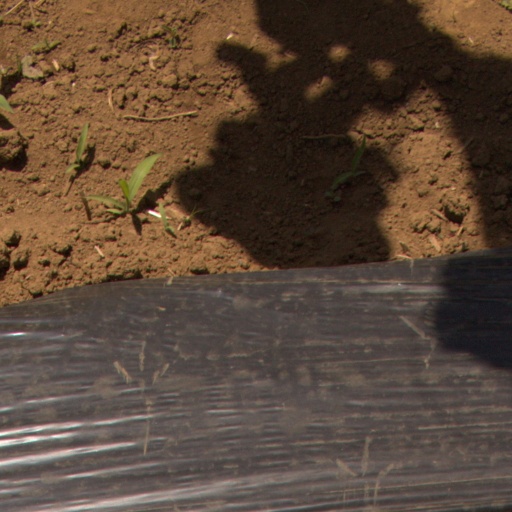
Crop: Jerusalem artichoke